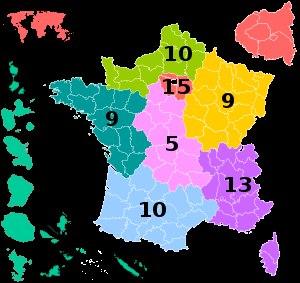
Les élections européennes de 2014 se sont déroulées du 22 au 25 mai selon les pays, et le 25 mai 2014 en France.
Le découpage en circonscriptions pour les élections européennes est une prérogative de chaque pays selon sa législation ou le besoin de chaque parti politique. Quatre États membres autres que la France, ont divisé par la loi leur territoire national en plusieurs circonscriptions régionales : la Belgique, l'Irlande, l'Italie et la Pologne.